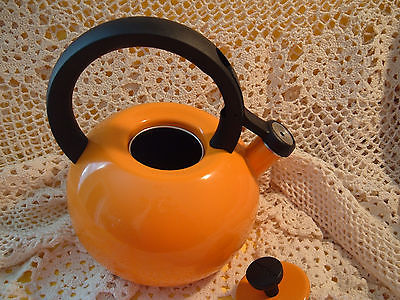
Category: kettle